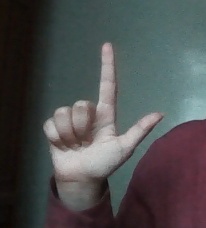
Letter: laam